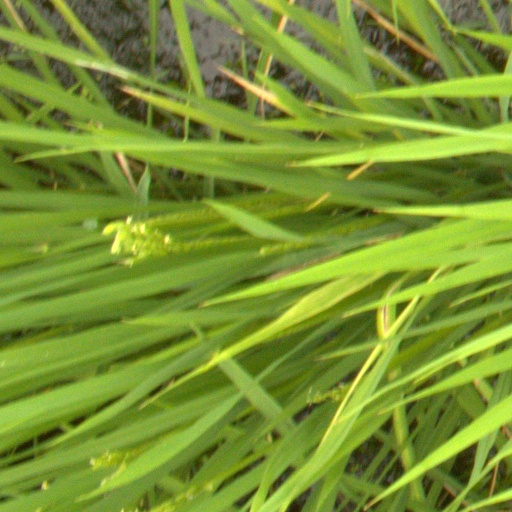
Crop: rice